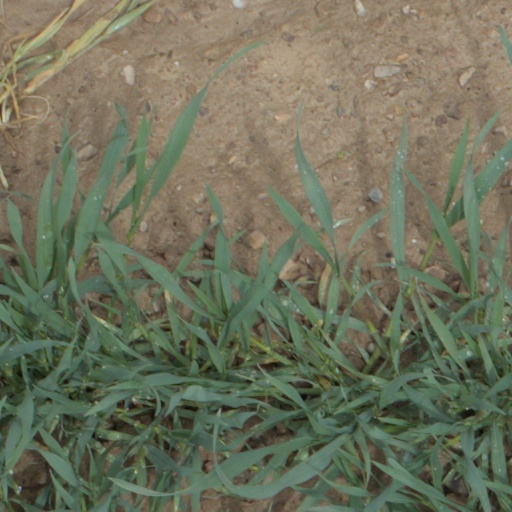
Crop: wheat